Baptism

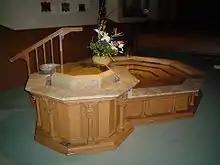
The baptistry at St. Raphael's Cathedral, Dubuque, Iowa, includes a small pool for immersion of adults and an eight-sided font symbolizing the "eighth" day of Christ's Resurrection.

Until the Middle Ages, most baptisms were performed with the candidates naked—as is evidenced by most of the early portrayals of baptism (some of which are shown in this article), and the early Church Fathers and other Christian writers. Deaconesses helped female candidates for reasons of modesty.